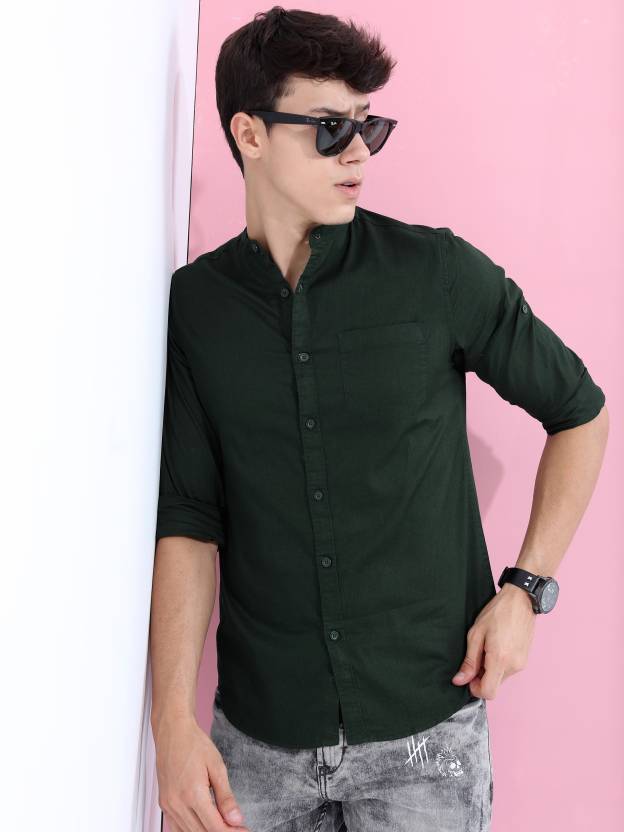
Product: Men Slim Fit Solid Mandarin Collar Casual Shirt
Price: ₹695
Colors: Green
Pattern: Solid
Description: Good quality product.made with good quality material.It comes in various range & variety and hence fulfills the need of all.